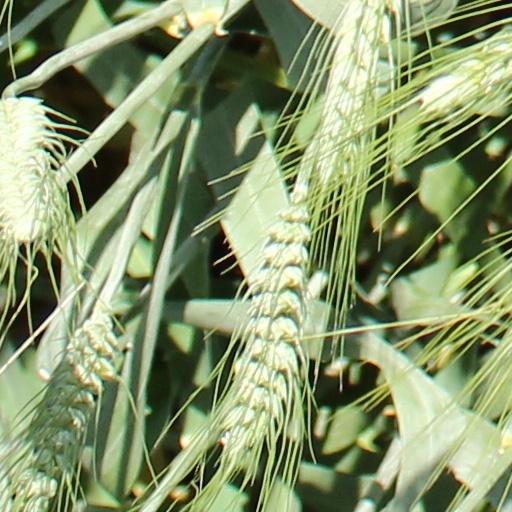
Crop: wheat